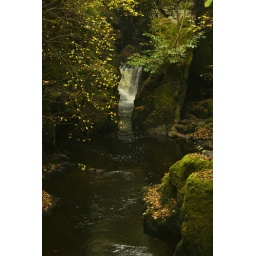
Hidden behind a curtain of yellow leaves, and surrounded by that lovely green moss.